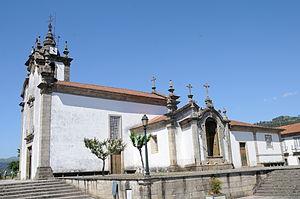
Arcos de Valdevez est une municipalité du Portugal, située dans le district de Viana do Castelo et la région Nord. Elle est traversée par la rivière Vez.